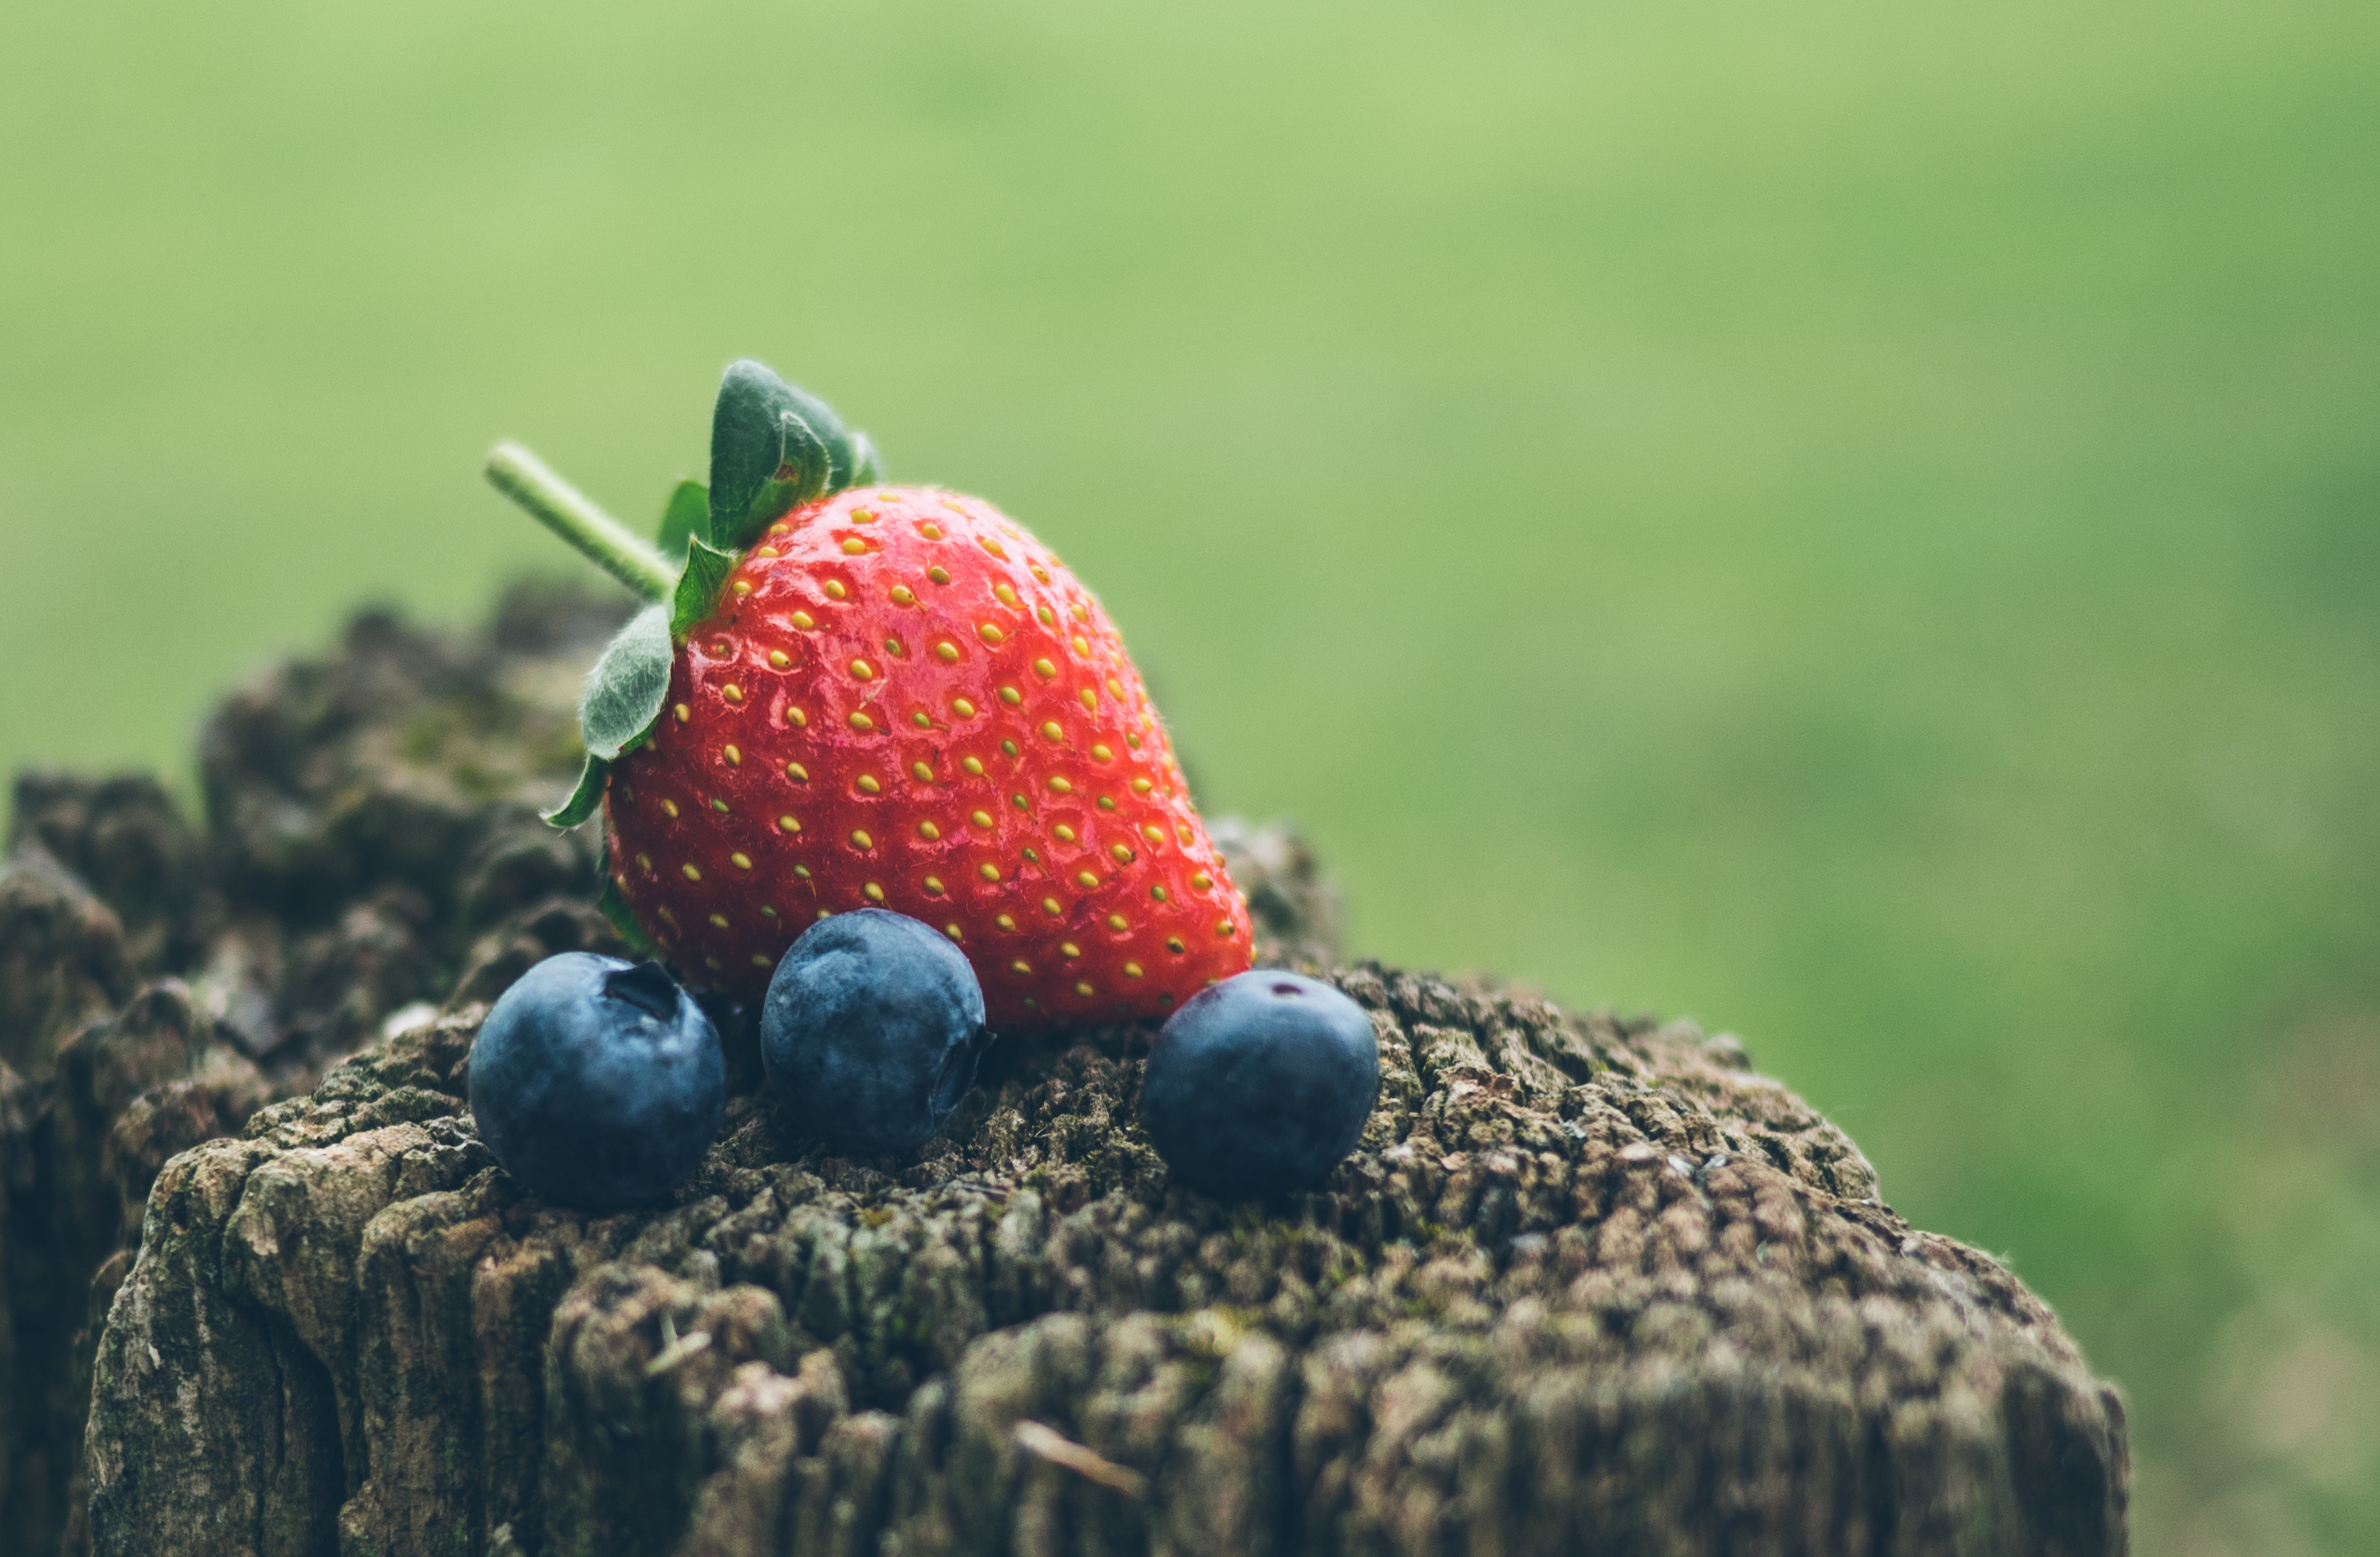
tree, nature, grass, plant, photography, fruit, berry, leaf, flower, food, green, produce, autumn, flora, fauna, strawberry, close up, strawberries, macro photography